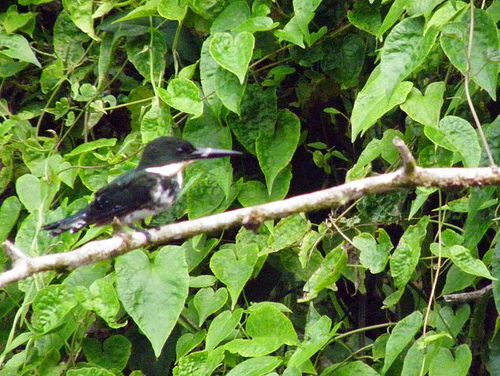
a black bird with a white chest and a sharp long beak with a large head compared to the body.
this small bird has a proportionally large head and long, thin, conical beak with black feathers and a white throat and white speckling on the breast and belly.
this bird has black wings with a white striped body.
this bird has a speckled belly and breast with a long pointy bill.
a kingfisher with long big beak, white throat, breast and belly, and greenish black head, wings and tail.
this small bird has a very long beak compared to it's body, small back head and a white neck.
this bird is white and black in color, with a large black beak.
this bird is black with white and has a long, pointy beak.
this particular bird has a belly that is white and blacka small bird with a large head and a large beak with a white throat.
Species: Green Kingfisher